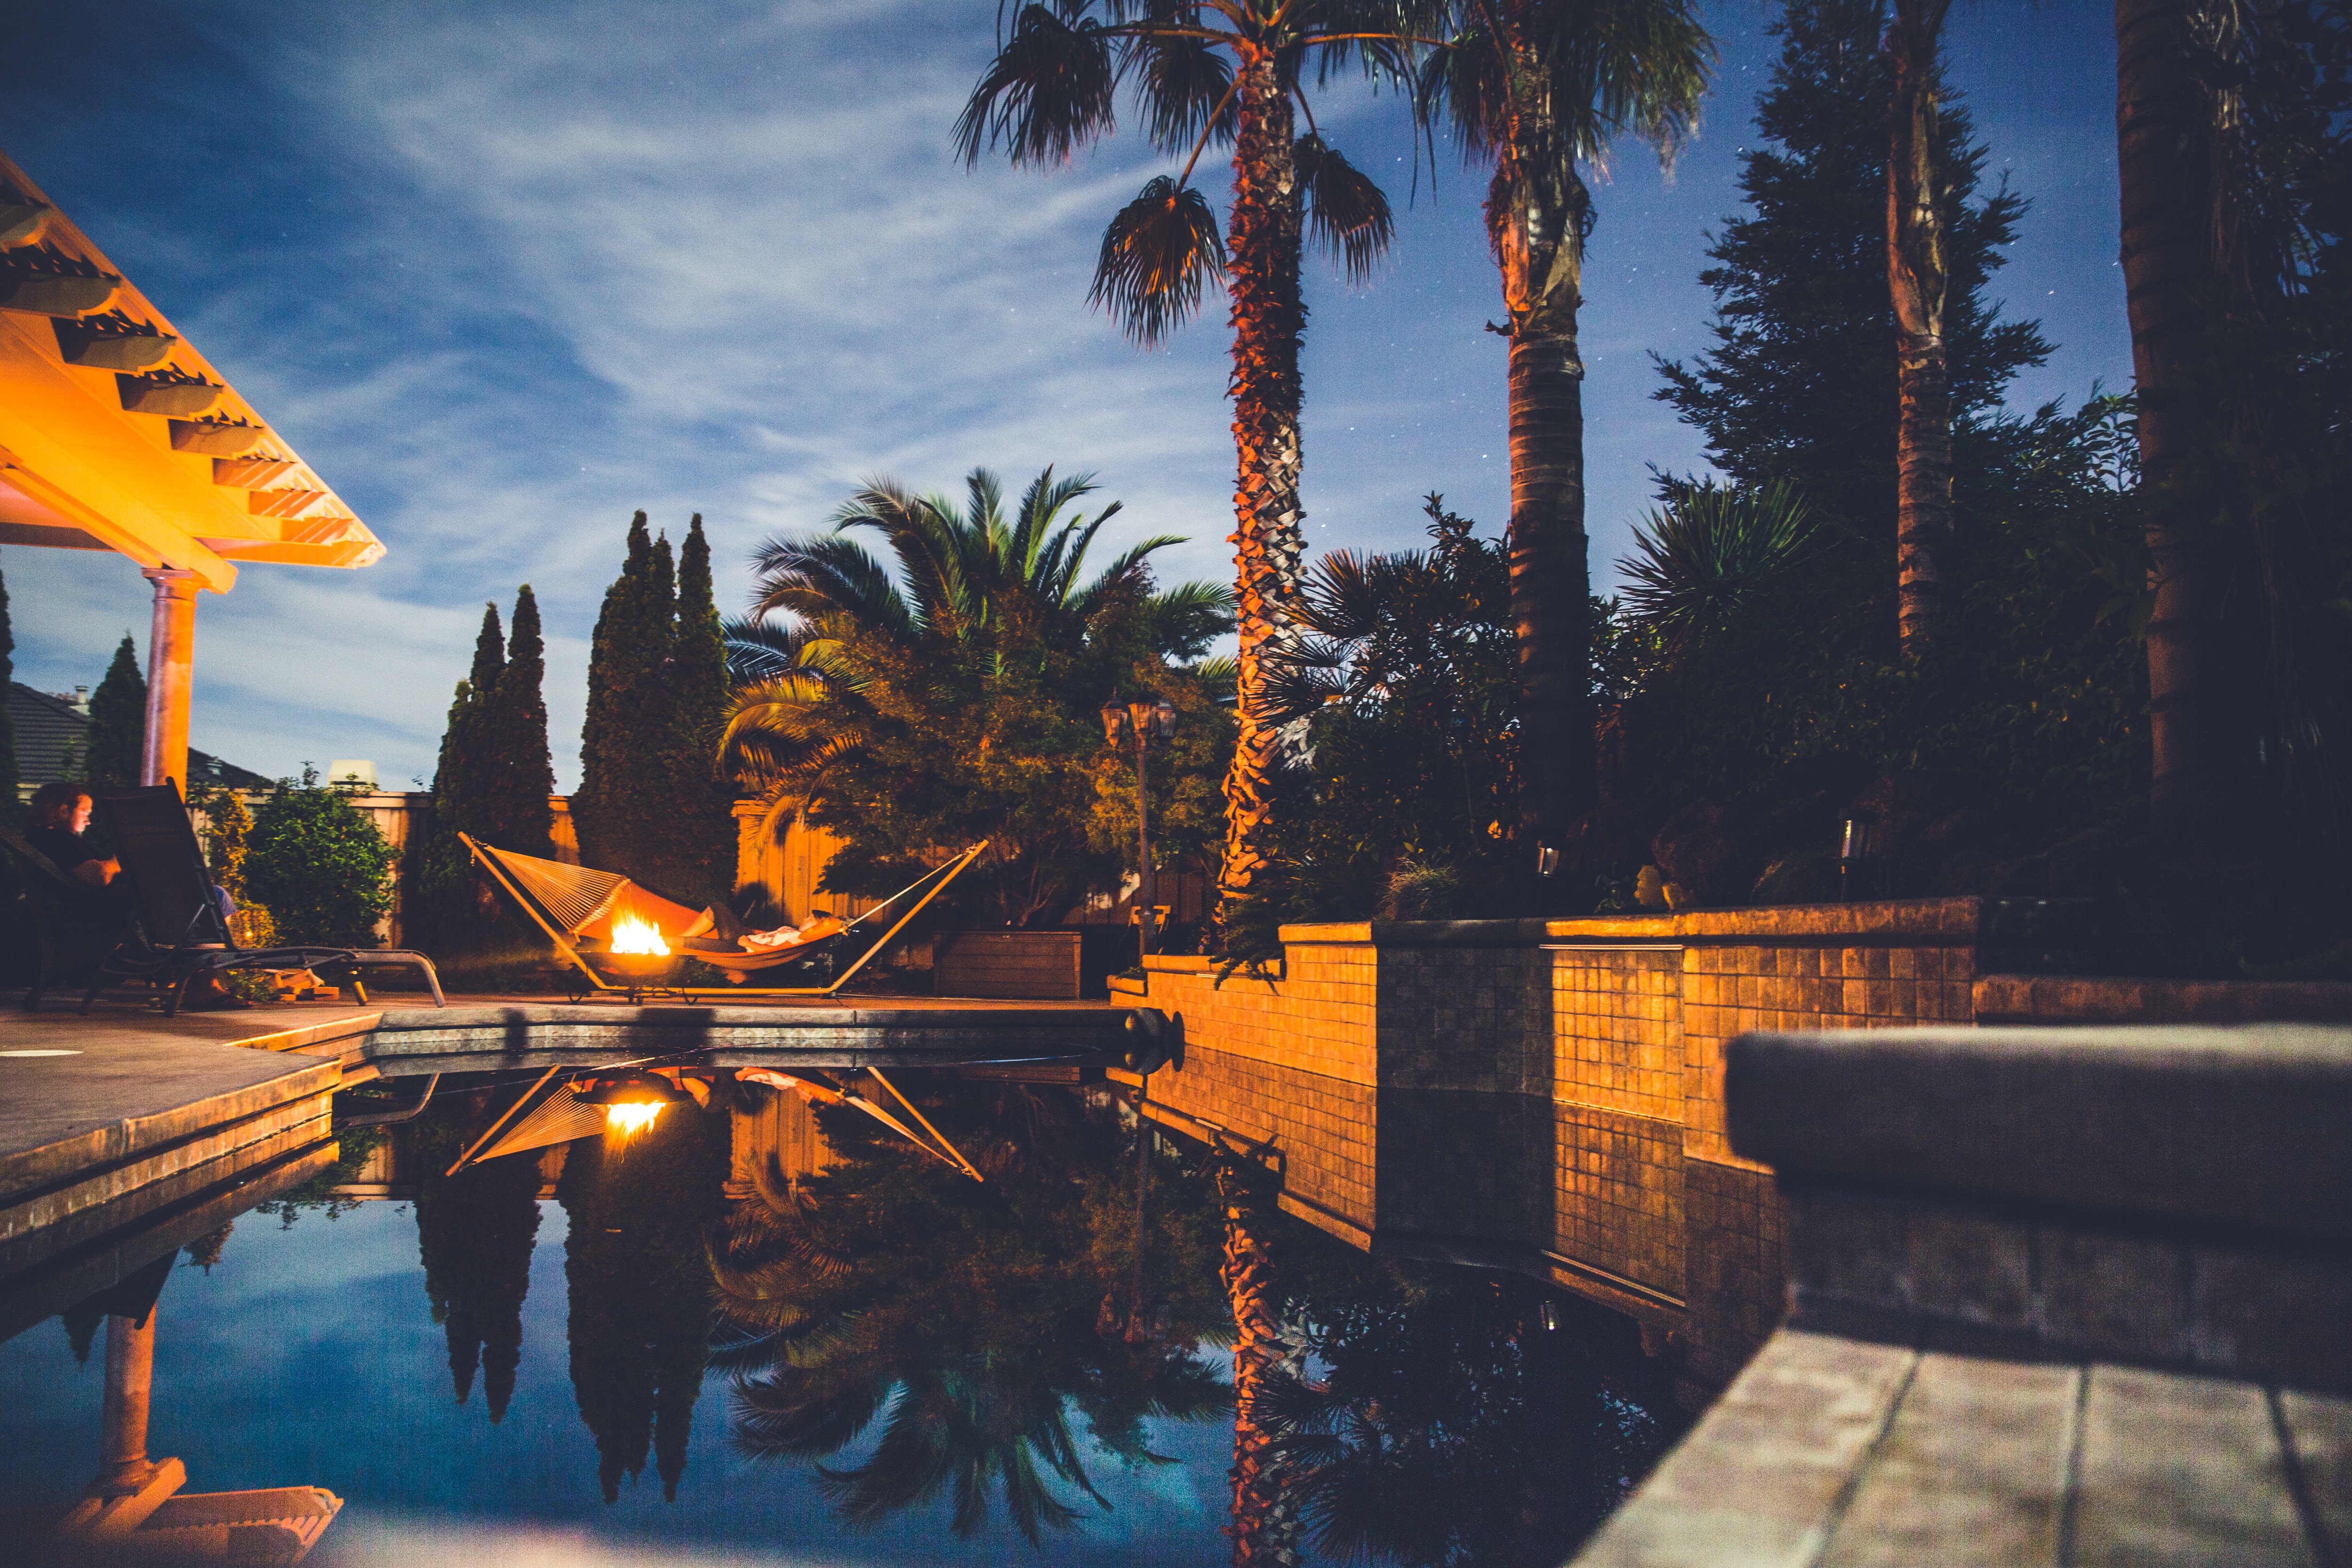
water, sunset, night, sunlight, morning, dusk, evening, reflection, waterway, screenshot